Air Rescue

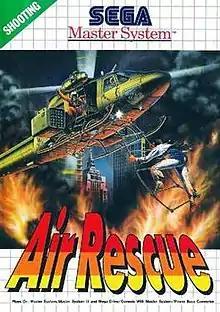
Master System cover art

Air Rescue is action game from Sega released in arcades in 1992. It runs on the Sega System 32 hardware. A Master System conversion has little in common with the original. The two games are similar to "Choplifter", which Sega had adapted for arcades. The arcade version of "Air Rescue" has a first-person perspective, while the Master System version is side-scrolling. The Master System version was only released in PAL territories.